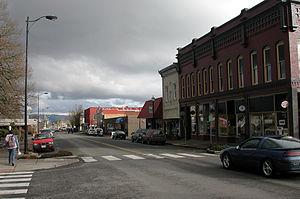
Monmouth est une ville du comté de Polk (Oregon), aux États-Unis. Elle est située à environ 15 milles à l'ouest de Salem sur la Oregon Route 99W. Elle est établie sur le bassin hydrographique de l'Ash Creek, légèrement à l'ouest de la Willamette.